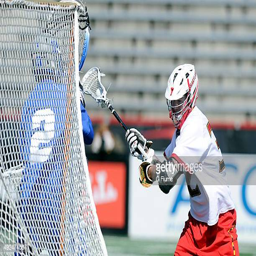
person shoots the ball against the duke blue devils